Alex Avila

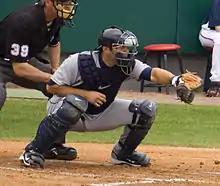
Avila in 2010

Avila made the Tigers 2010 Opening Day roster and shared playing time with starting catcher Gerald Laird. "Baseball America" ranked Avila as the sixth best prospect in the Detroit Tigers organization entering the 2010 season. Avila was the catcher for Armando Galarraga's near-perfect game on June 2, 2010. In part-time duty, he finished the season with a .228 average and 7 home runs in 294 at-bats, while throwing out 32% of potential base-stealers.